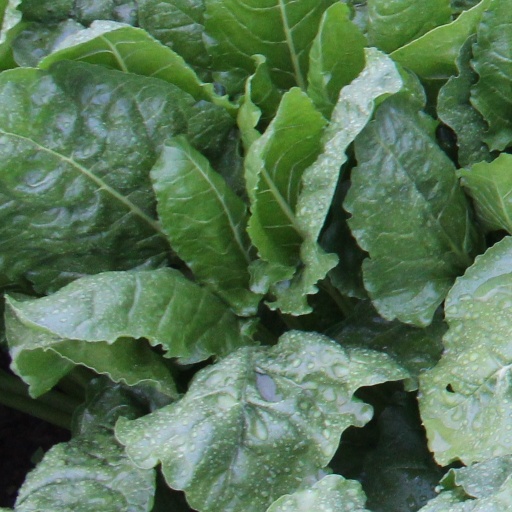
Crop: sugar beet